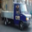
Label: truck